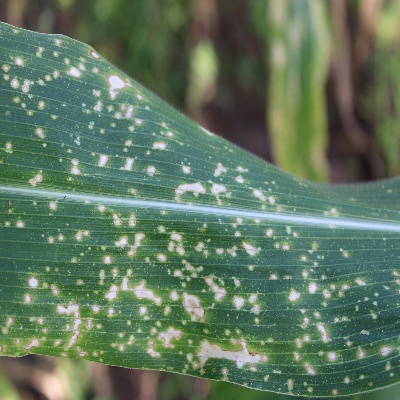
Label: Corn_(Maize)___Leaf_Spot